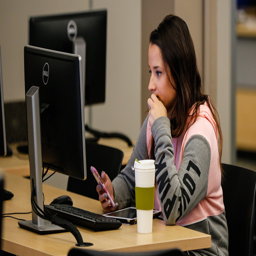
woman working on a computer